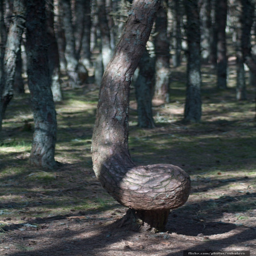
photos of the most unusual trees in the world